Barenaked Ladies

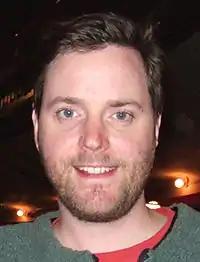
Kevin Hearn in 2005

The band toured with friends Chris Brown and Greg Kurstin filling in on keyboards until Hearn recovered enough to rejoin them on tour. The singles "It's All Been Done" (the opening theme of the animated television series "Baby Blues") and "Call and Answer" (which appeared in the film "EdTV") were modest hits. The band was asked to contribute a song ("Get in Line") to the soundtrack of the Fox animated series "King of the Hill."